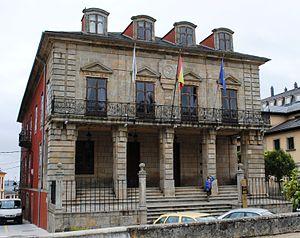
Ribadeo est une ville espagnole située dans la province de Lugo en Galice. Ribadeo signifie « Riba » del Eo. En effet, elle borde la rive galicienne de l’embouchure de l'Eo. Elle est la capitale de la comarque de A Mariña lucense.